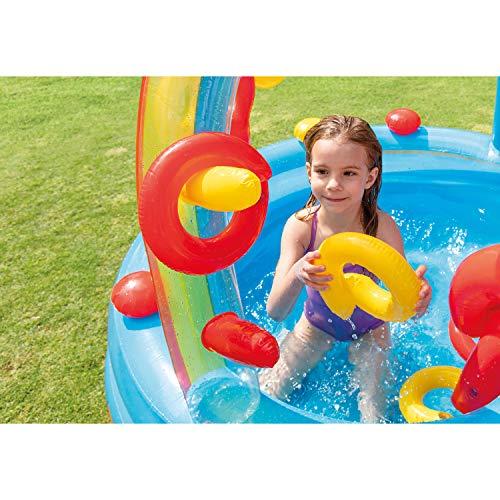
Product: Intex Rainbow Ring Inflatable Play Center, 117" X 76" X 53", for Ages 2+
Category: Toys & Games | Sports & Outdoor Play | Pools & Water Toys | Kiddie Pools
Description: Center includes water slide, wading pool, water sprayer, ring toss game with 4 inflatable rings.
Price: $29.99
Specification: ProductDimensions:16x16x5.5inches|ItemWeight:14.64pounds|ShippingWeight:16.5pounds(Viewshippingratesandpolicies)|DomesticShipping:ItemcanbeshippedwithinU.S.|InternationalShipping:ThisitemcanbeshippedtoselectcountriesoutsideoftheU.S.LearnMore|ShippingAdvisory:Thisitemmustbeshippedseparatelyfromotheritemsinyourorder.Additionalshippingchargeswillnotapply.|ASIN:B000KI111Y|Californiaresidents:ClickhereforProposition65warning|Itemmodelnumber:57453NP|Manufacturerrecommendedage:24months-7years